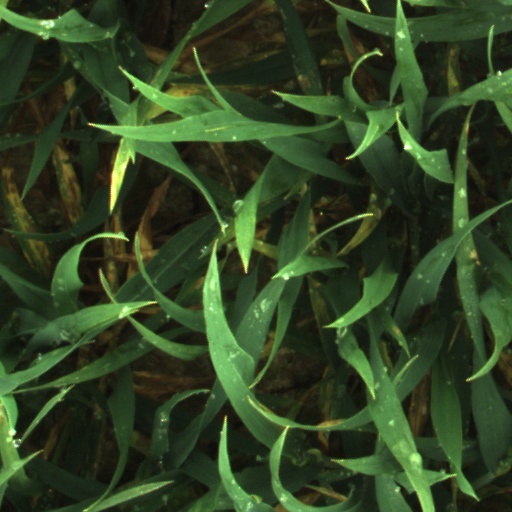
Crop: wheat